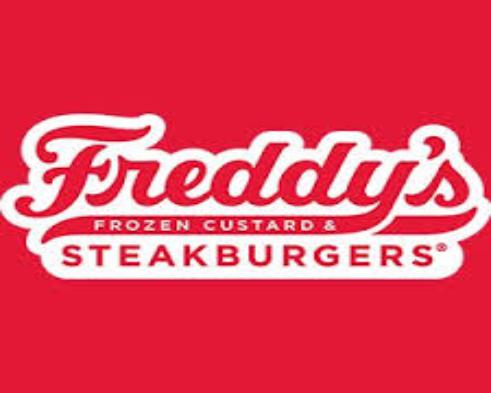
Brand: Freddy's Frozen Custard & Steakburgers
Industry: Food